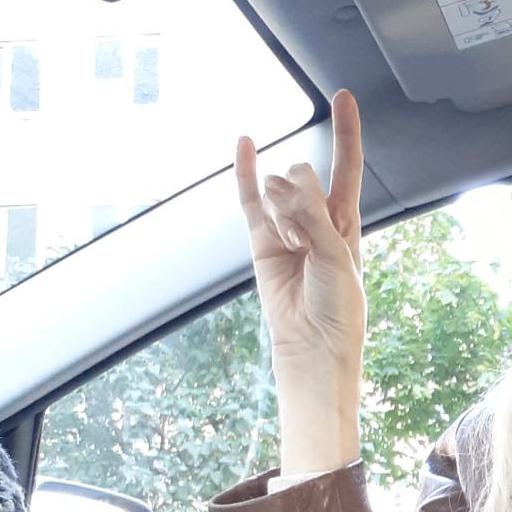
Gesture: rock